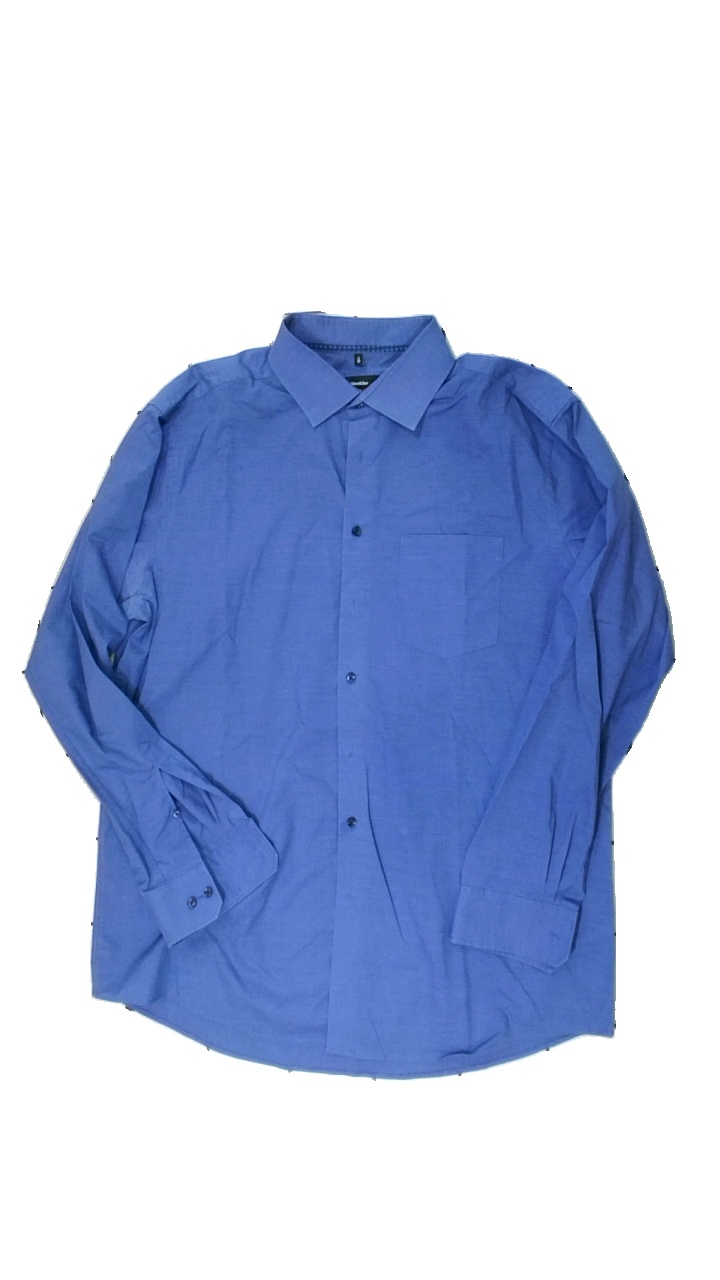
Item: Shirt (Men)
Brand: Seidensticker
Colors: Blue
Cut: Regular
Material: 100% cotton
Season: All
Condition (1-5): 1
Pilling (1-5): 4
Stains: Major
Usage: Export
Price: <50